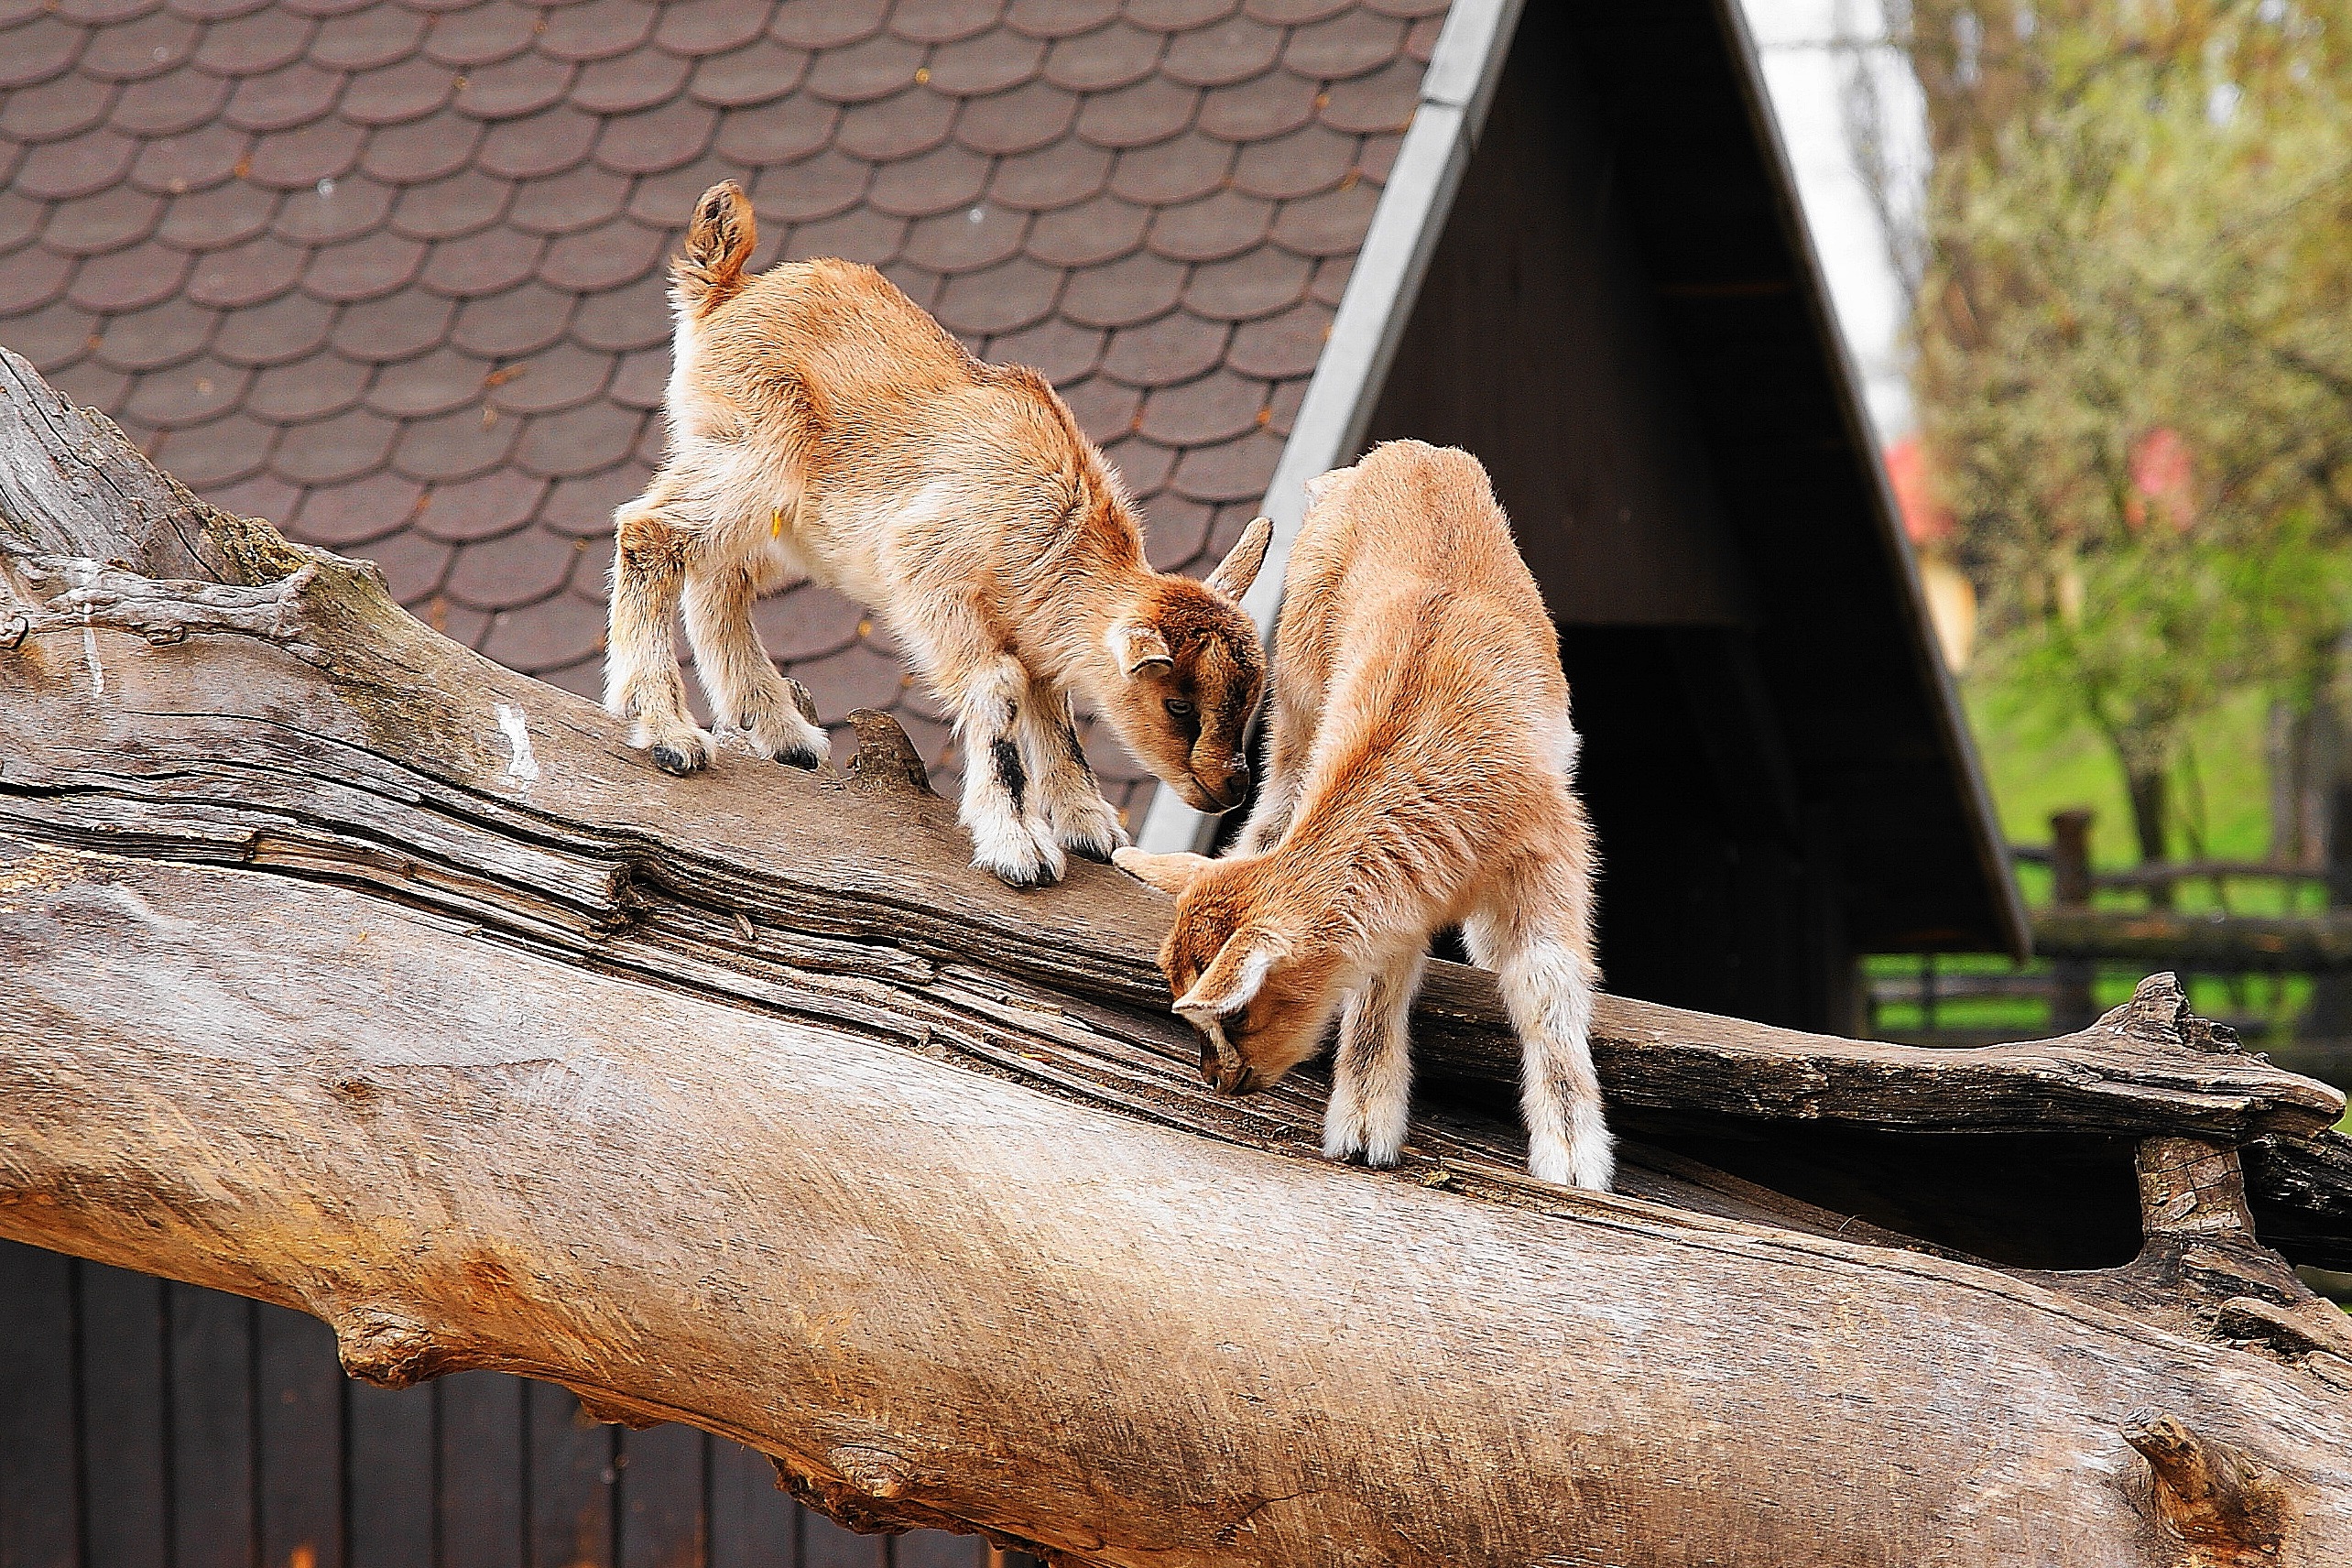
wildlife, goat, zoo, cat, autumn, mammal, fauna, animals, warsaw, zoological garden, animal shelter, small to medium sized cats, cat like mammal